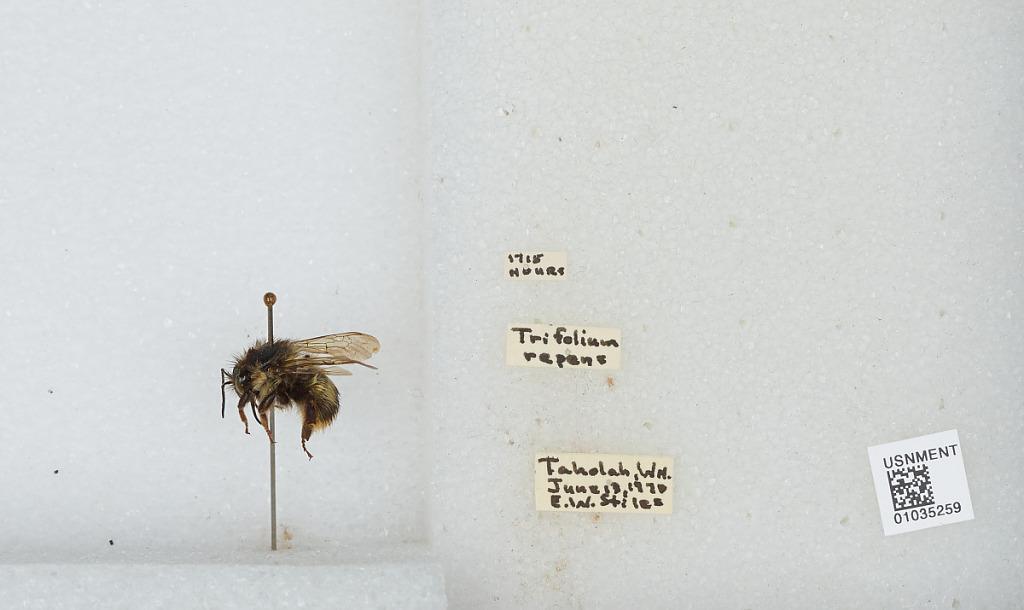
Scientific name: Bombus (Pyrobombus) mixtus Cresson
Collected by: E. Stiles
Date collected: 1970-6-13
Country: United States
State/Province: Washington
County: Grays Harbor
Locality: Taholah, located on the Quinault Indian Reservation
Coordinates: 47.3456, -124.288